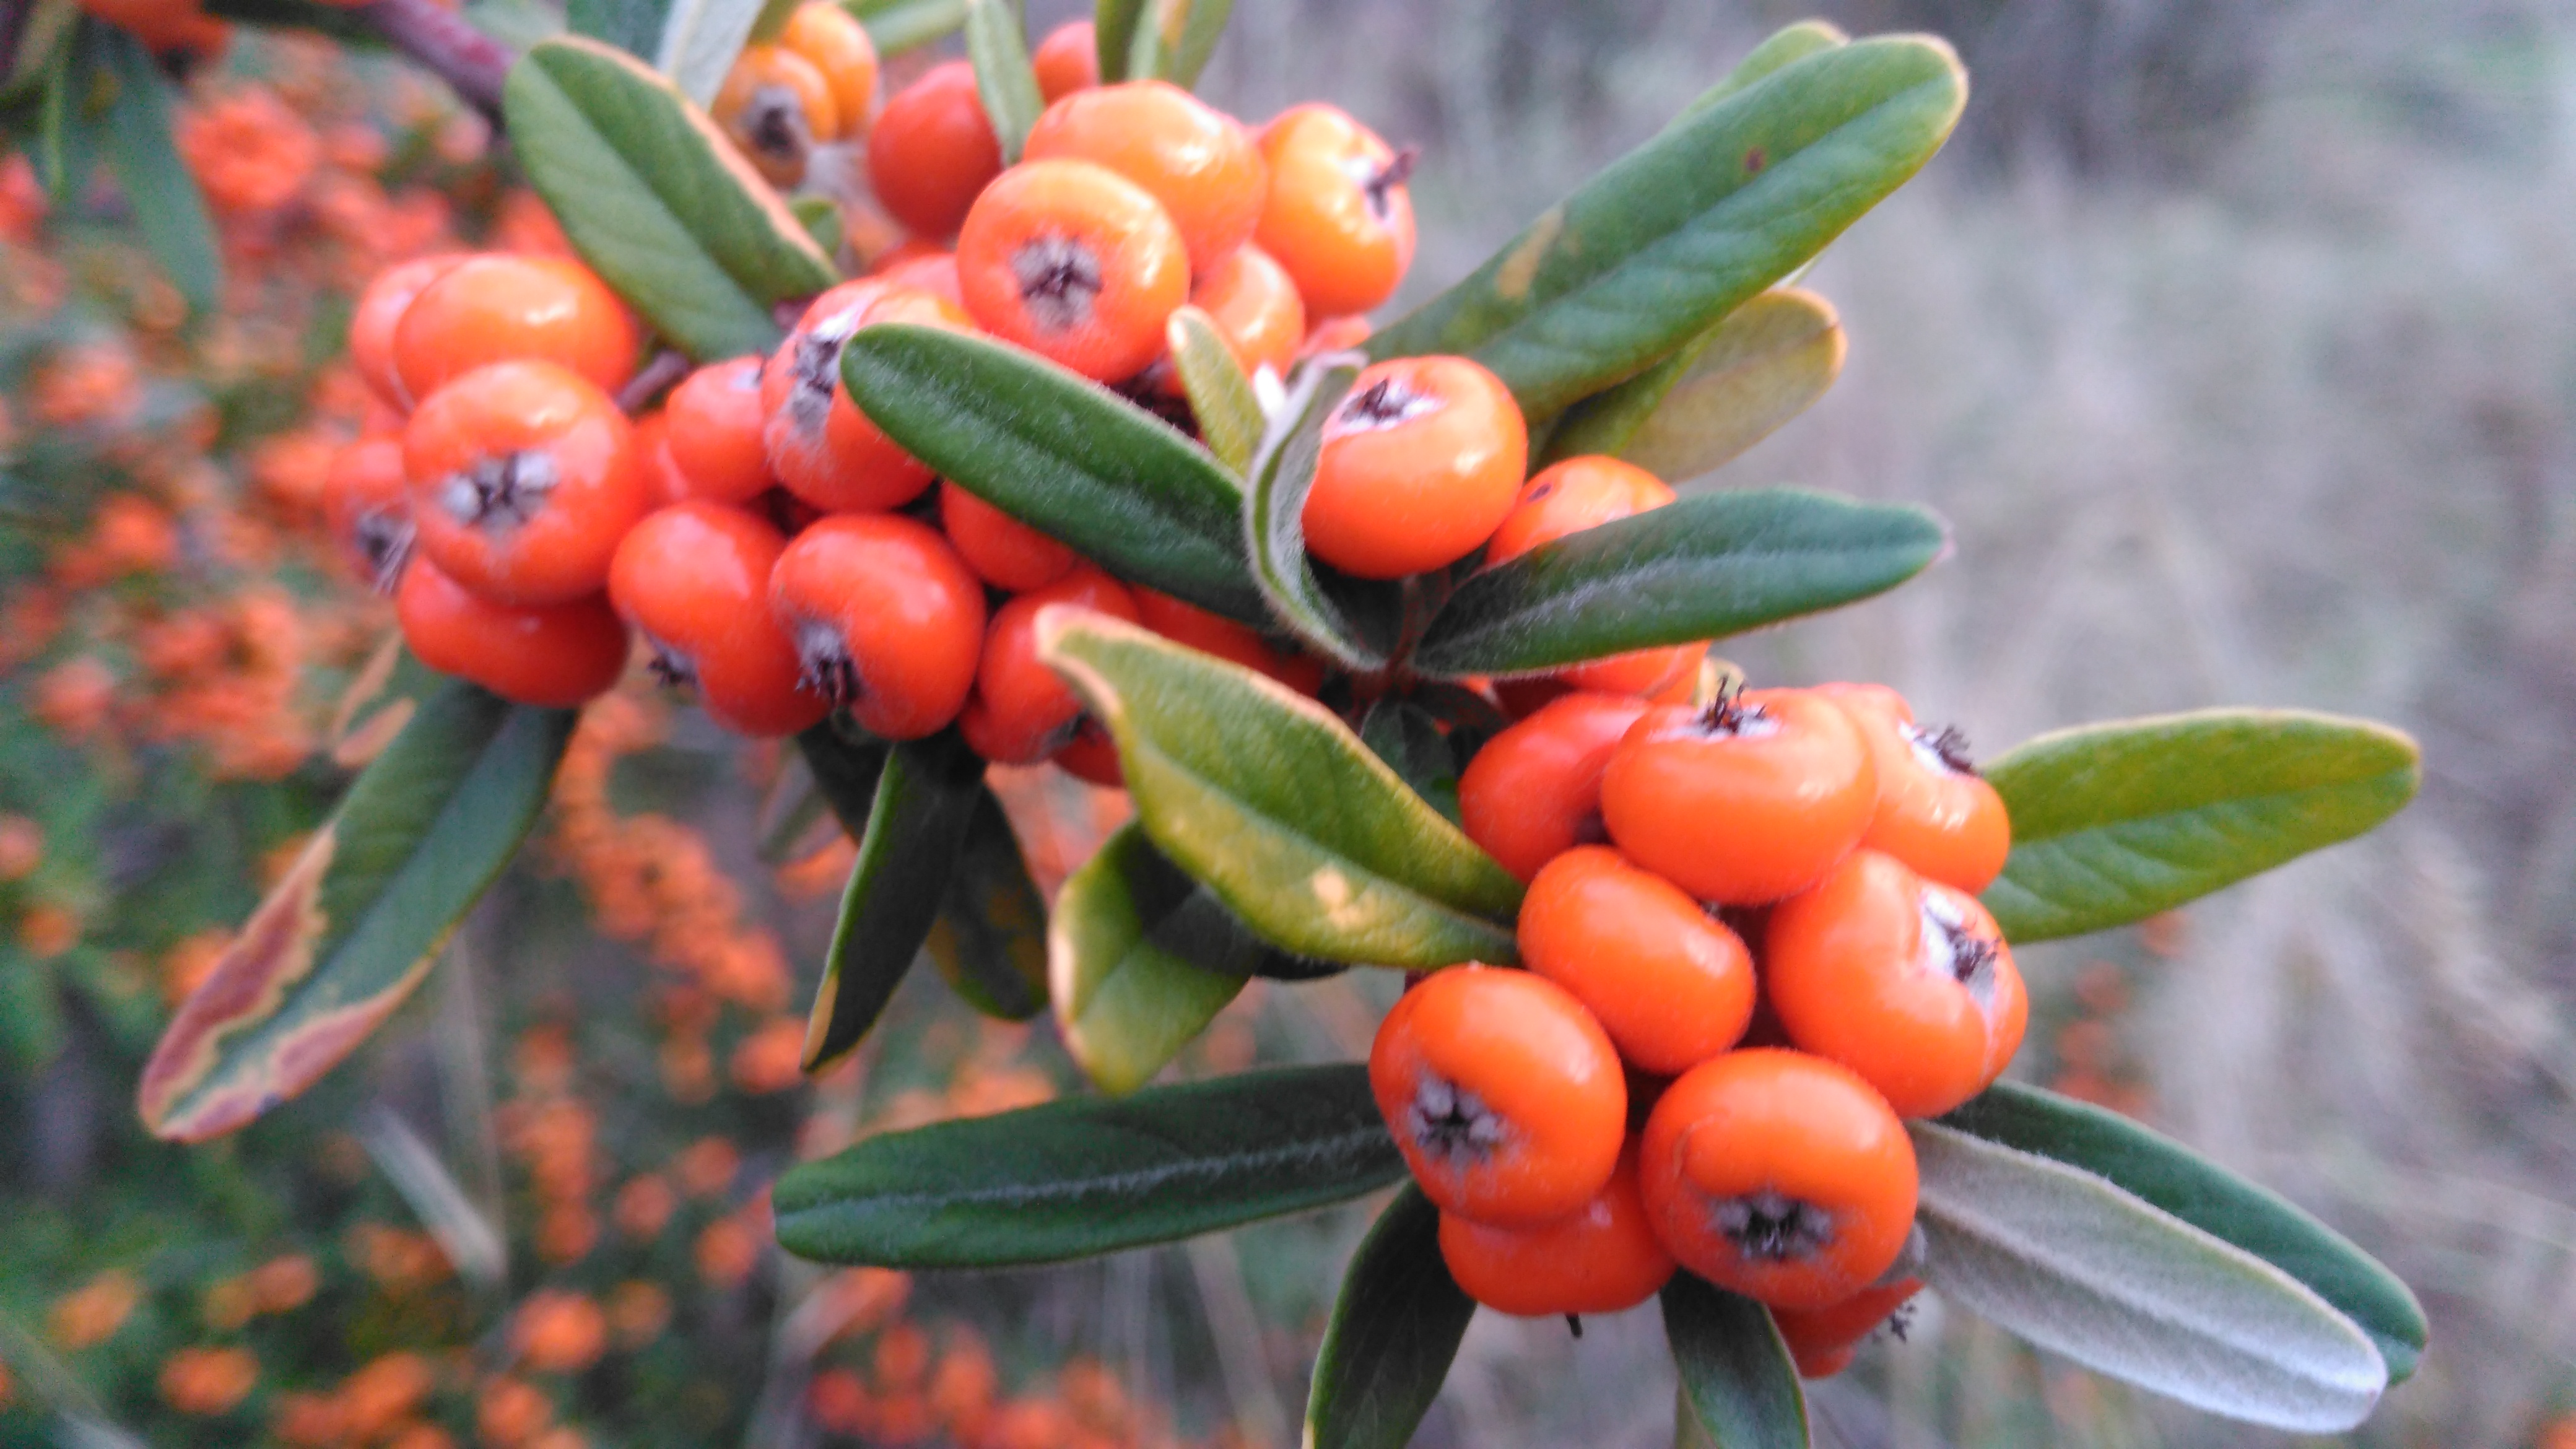
frutos, produce, adaptation, fruit tree, woody plant, terrestrial plant, shrub, flowering plant, fruit, plant stem, peach, Superfruit, herbaceous plant, macro photography, perennial plant, ebony trees and persimmons, sorbus, Tasmannia, diospyros, oleaster family, Pittosporaceae, Ormosia, oleaster, arctostaphylos, ericales